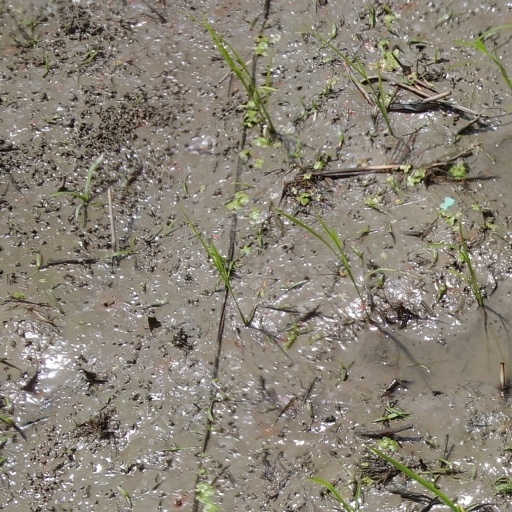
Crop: rice